Elovena

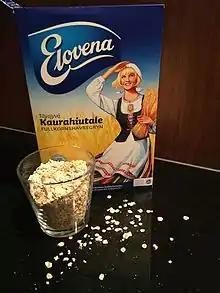
A packet of Elovena oat flakes, from 2016 when the sickle on the packaging had already been removed.

Elovena is a Finnish food brand by the Raisio Group. The Elovena product line includes oat flakes and other cereal products. In 2020 the product line included prepackaged porridges, flakes, bran and germ, vegetable protein products, snack drinks and cookies as well as breakfast cereal. There are over 60 products in total.